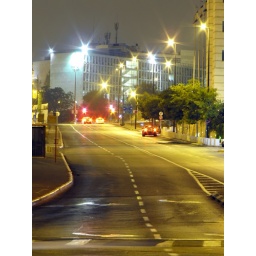
Night shots from a bridge over Begin North highway, at the Ben Gurion quarter and on Ben Zvi road